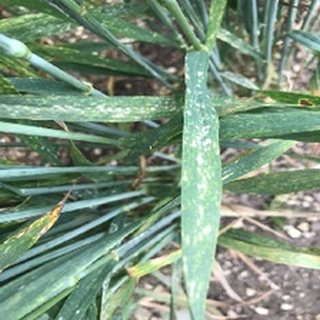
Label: wheat_mildew